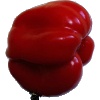
Label: Pepper Red 1